The Letter (1940 film)

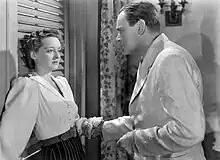
Bette Davis and Herbert Marshall in "The Letter"

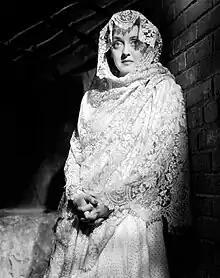
Bette Davis as Leslie Crosbie

Leslie Crosbie, the wife of a British rubber plantation manager in Malaya, shoots dead Geoffrey Hammond, a well-known member of the expatriate community. Leslie tells the servant to send for the new district officer and her husband Robert, who is loading rubber for shipment. Crosbie returns, delivered by his attorney, a close family friend. Leslie claims that she killed Hammond to save her honor.